Poultry microbiome

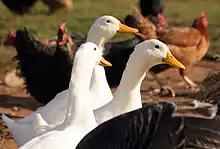
Ducks, chickens, geese, quails, and turkeys are all examples of poultry that humans use for food or other byproducts. The microbiota found in the birds intestine as well as on their skin and feathers contribute to their health and production.

The poultry microbiome includes all living microbes found in and on the bird as well as in the environment. However, studies of the microbes that are important to production have concentrated heavily within the digestive tract. Increased amounts of "Lactobacillus, Cornyebacterium, Coprobacillus" and "Slakia" found in the ceca of chickens has been shown to increase feed conversion ratios in broiler chickens. The opposite can be said for Akkermansia muciniphila and cecal Parabacteriocides which have been shown to have negative effects on feed conversation. In addition, correlations in gut microbiota variance and feed conversion rates have been shown in laying hens. The study on laying hens found that "Anaerosporobacter, Candidatus Stoquefichus", and "Fournierella" are negatively associated with feed conversion in regards to egg production and body weight maintenance. Although understudied, turkeys and ducks are assumed to have very similar feed conversion correlations to microbiome.